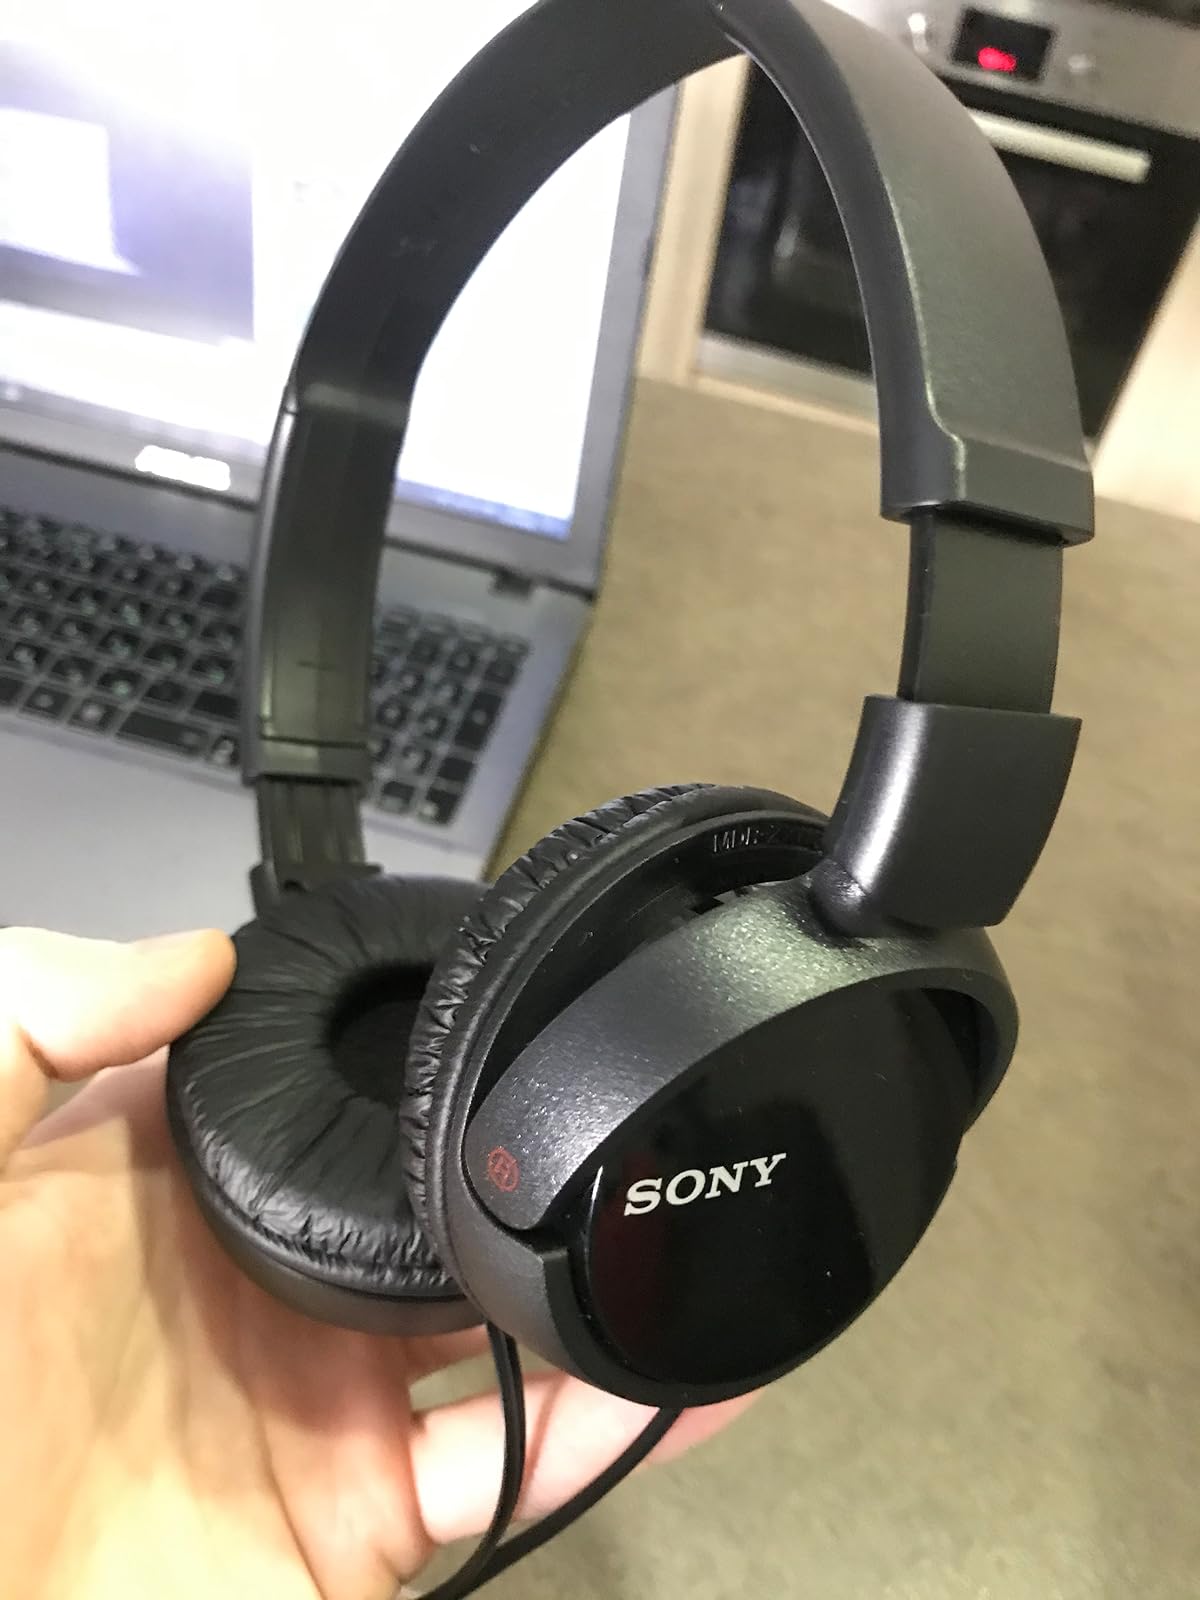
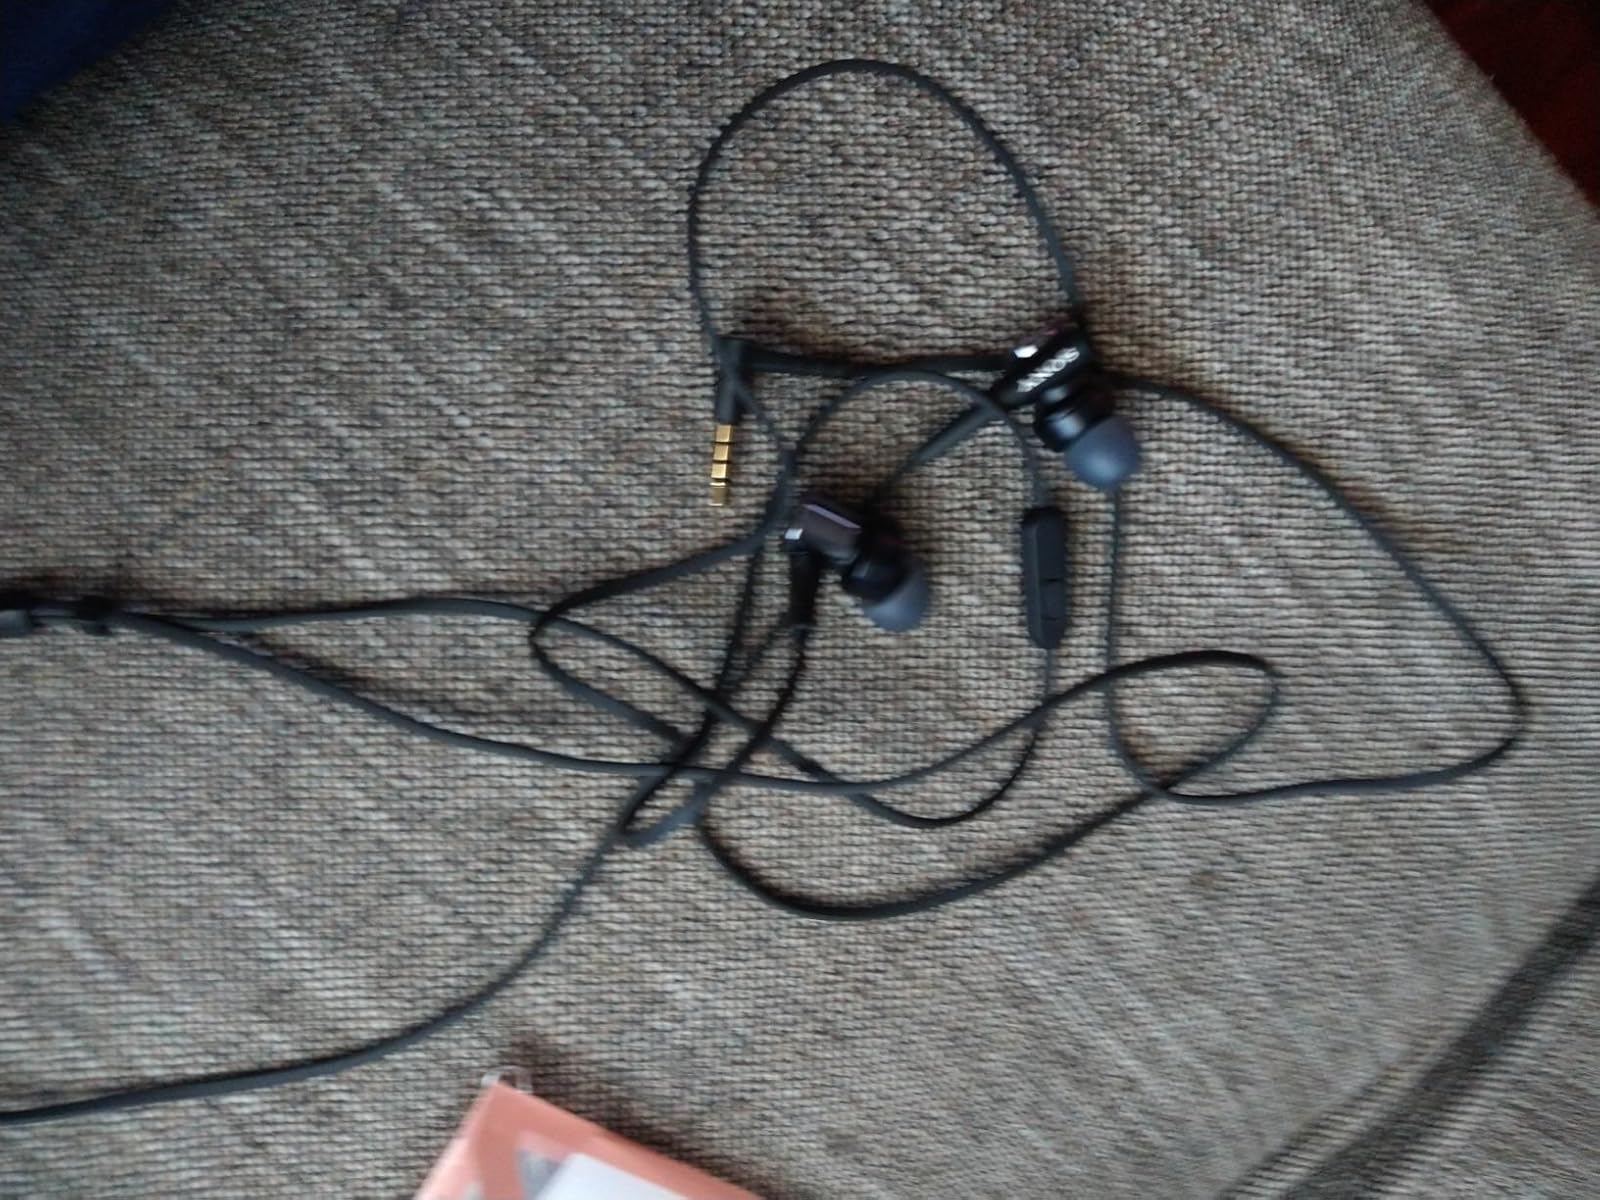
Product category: headphones
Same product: no